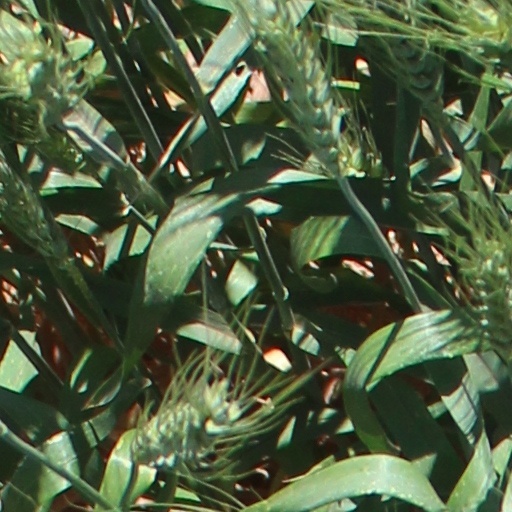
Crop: wheat